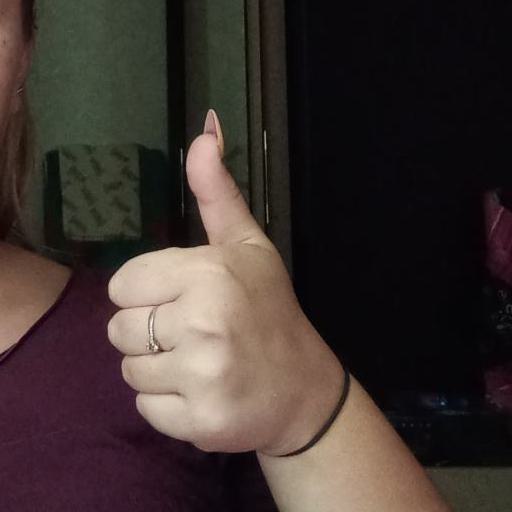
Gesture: like